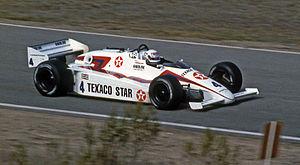
Thomas E. Sneva, dit The Gas Man, né le 1ᵉʳ juin 1948 à Spokane, est un pilote automobile américain vainqueur de l'Indy 500.